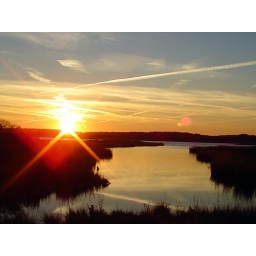
Taken from the car on the road in Delaware.